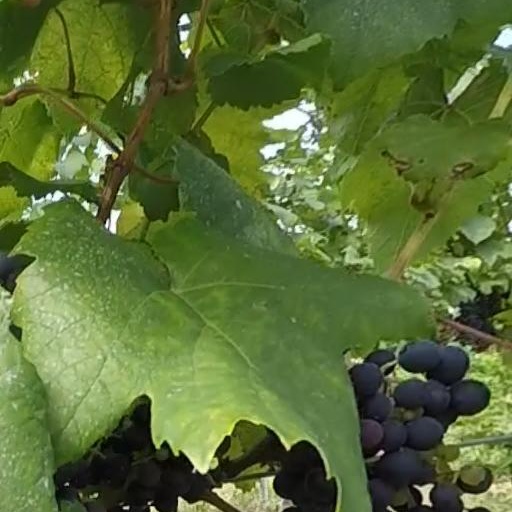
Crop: grape